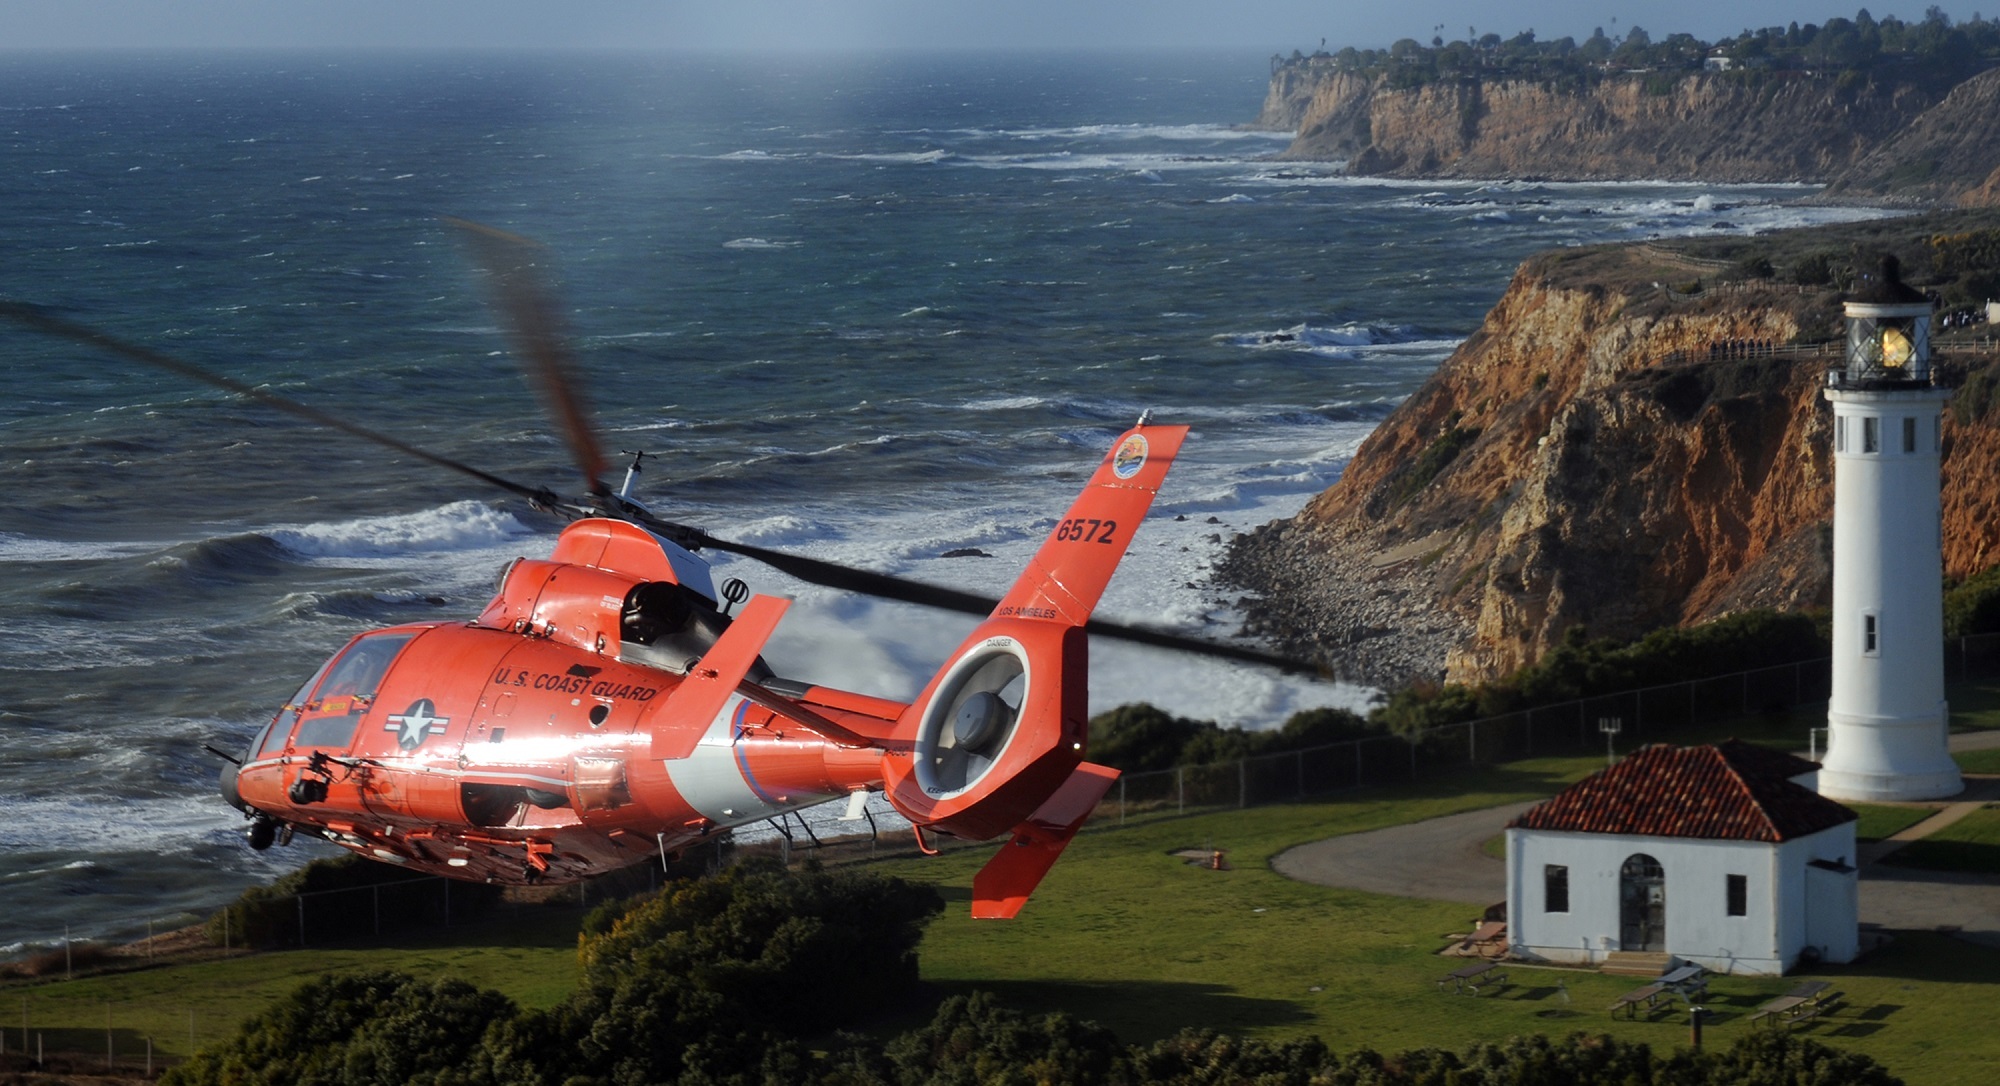
coast, ocean, lighthouse, architecture, flying, aircraft, vehicle, tower, scenic, aviation, seascape, usa, island, beacon, hawaii, helicopter, dolphin, screenshot, rotorcraft, coast guard, atmosphere of earth, h 65